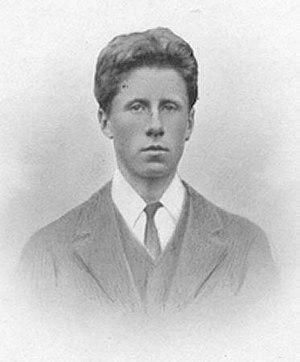
Hugh Lofting, né le 14 janvier 1886 et mort le 26 septembre 1947, est un écrivain anglais, auteur de romans pour la jeunesse. Il est surtout célèbre pour avoir créé le personnage de Docteur Dolittle dans une série de romans devenus des classiques. Quelques titres ont été édités en France dès les années 1930.